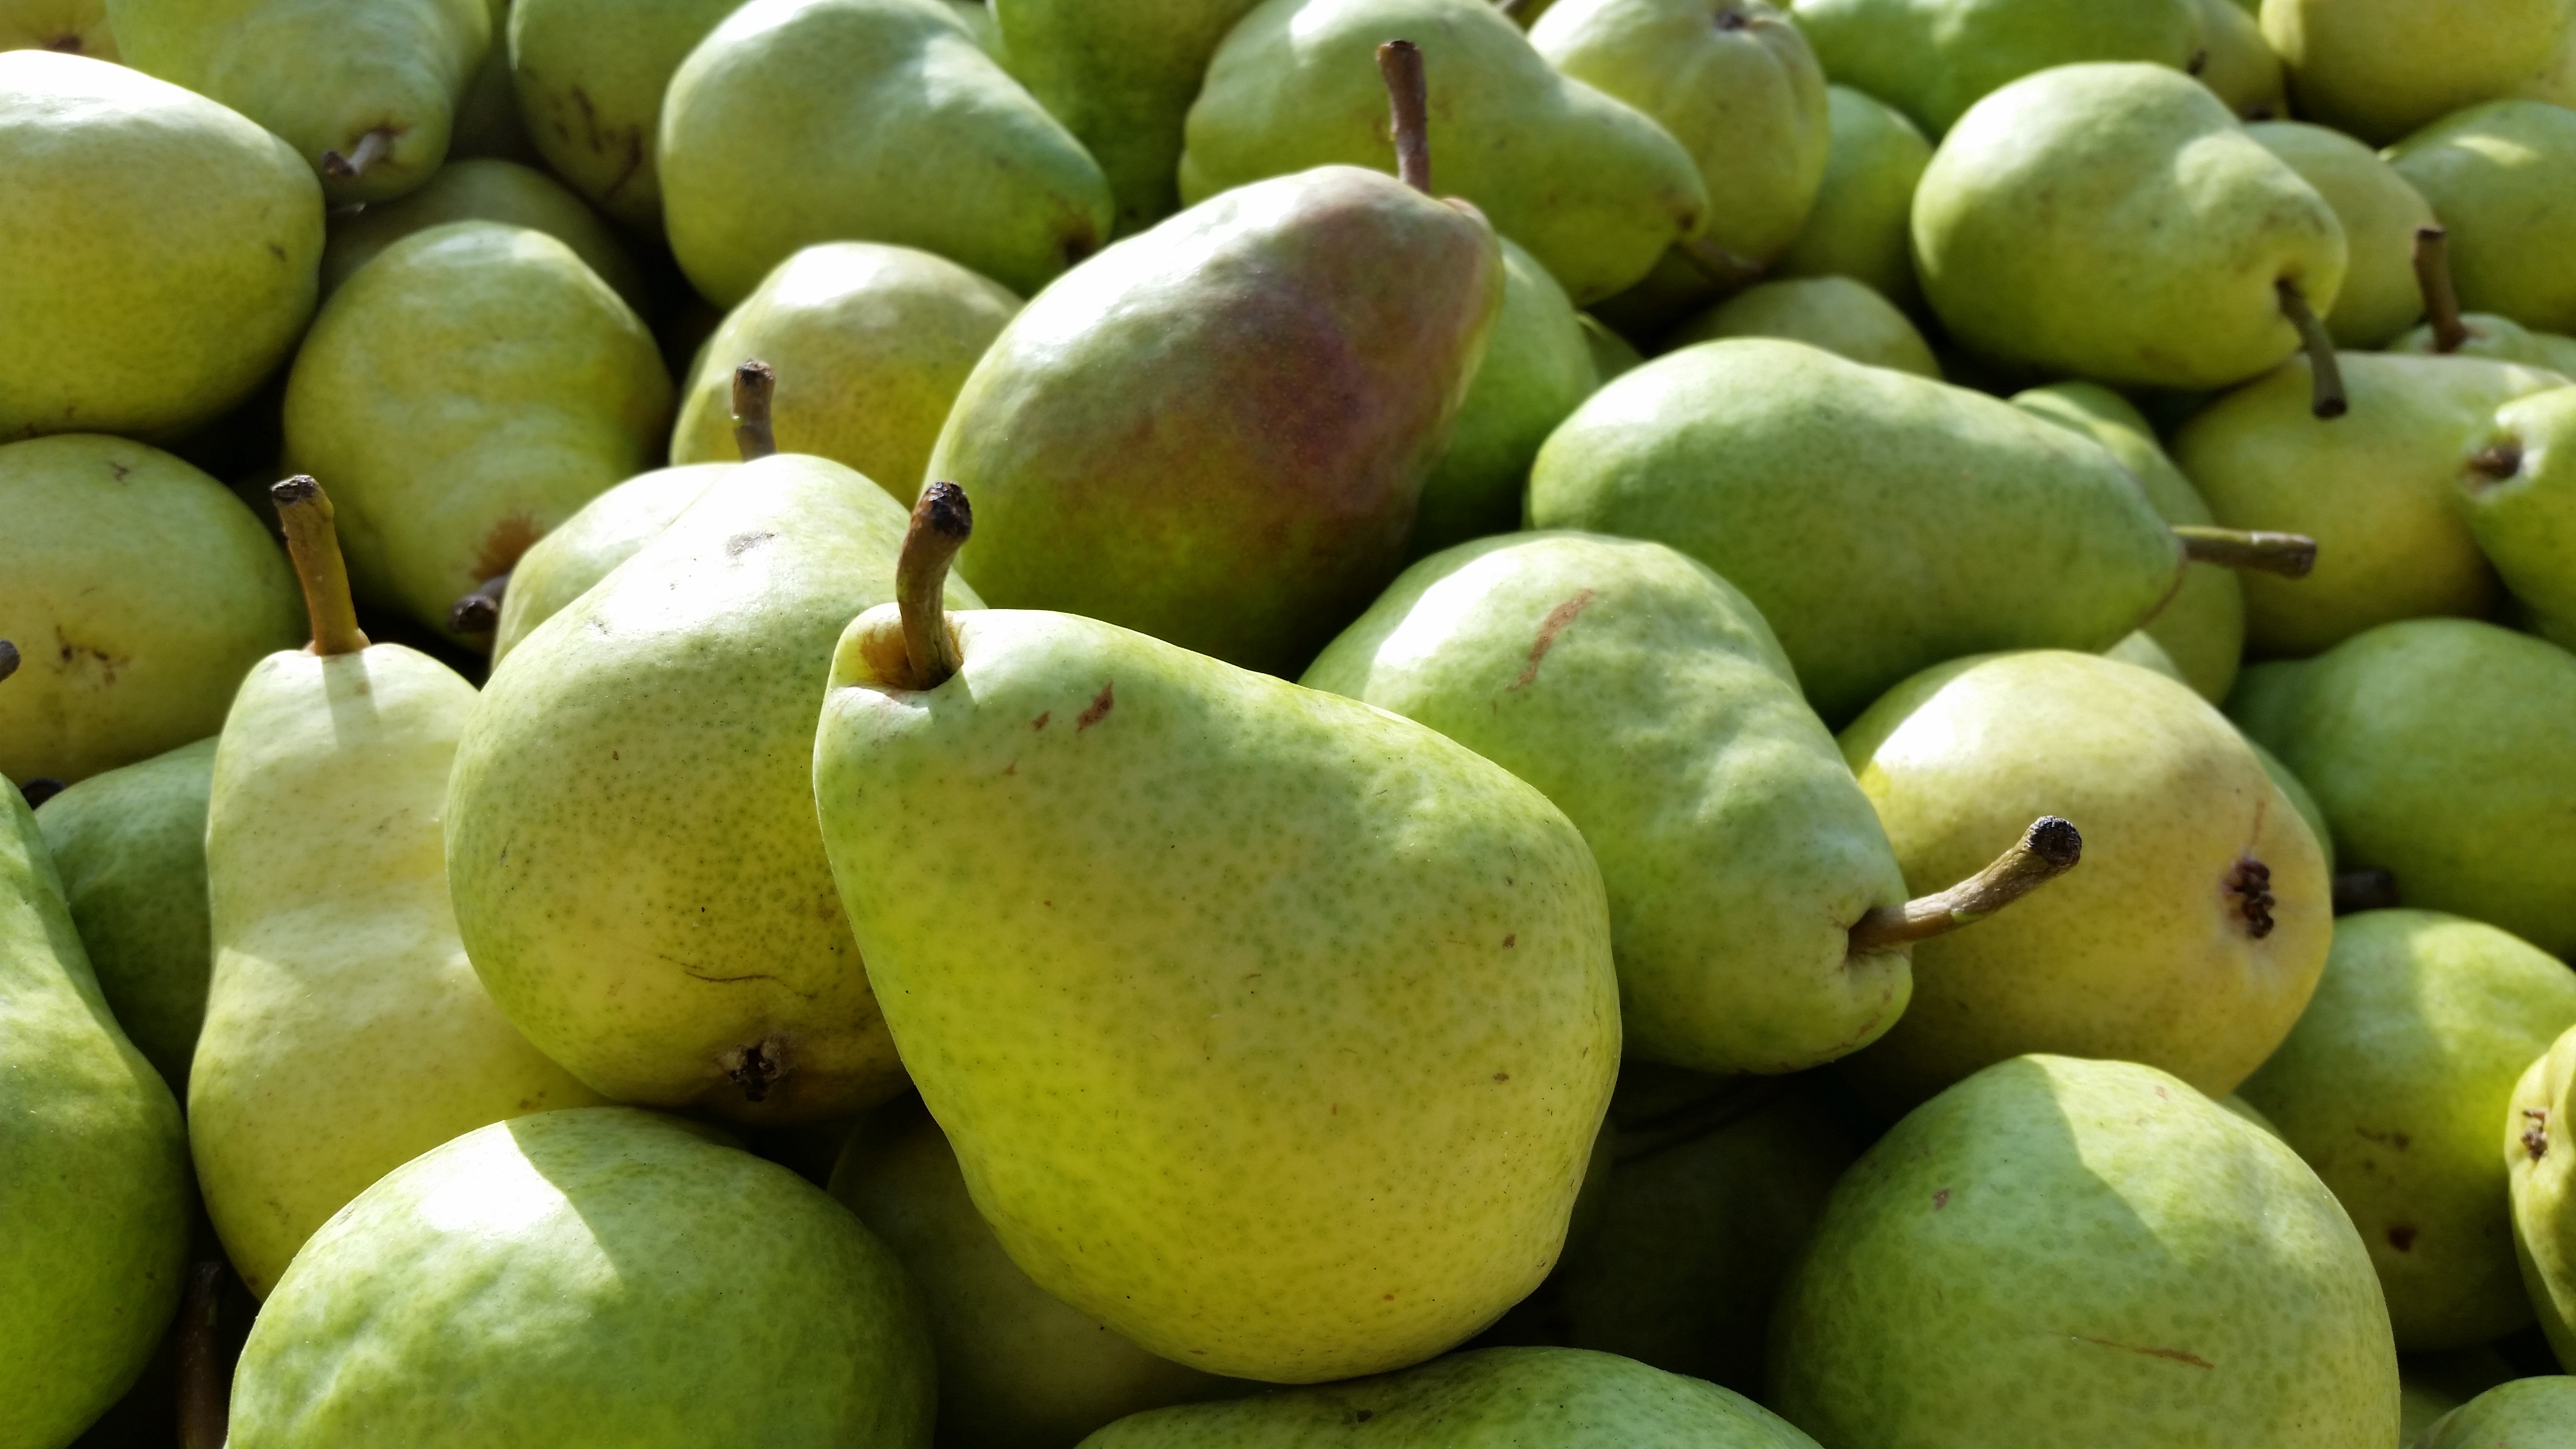
nature, plant, fruit, sweet, stem, ripe, food, green, produce, natural, autumn, fresh, agriculture, pear, juicy, healthy, snack, dessert, delicious, freshness, vitamin, nutrition, tasty, vegetarian, raw, diet, organic, bartlett, flowering plant, bartlett pear, land plant